Bangladesh national cricket team

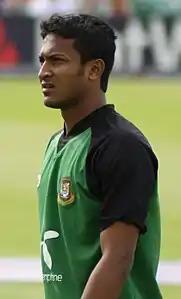
Shakib Al Hasan captained Bangladesh during their historic Test series win against West Indies in 2009.

In January 2010, Bangladesh hosted a tri-series ODI tournament with India and Sri Lanka. They failed to win a match (in 4 matches) and went out of the tournament. That was followed by a two-match Test series against India at home, which Bangladesh lost 2–0.